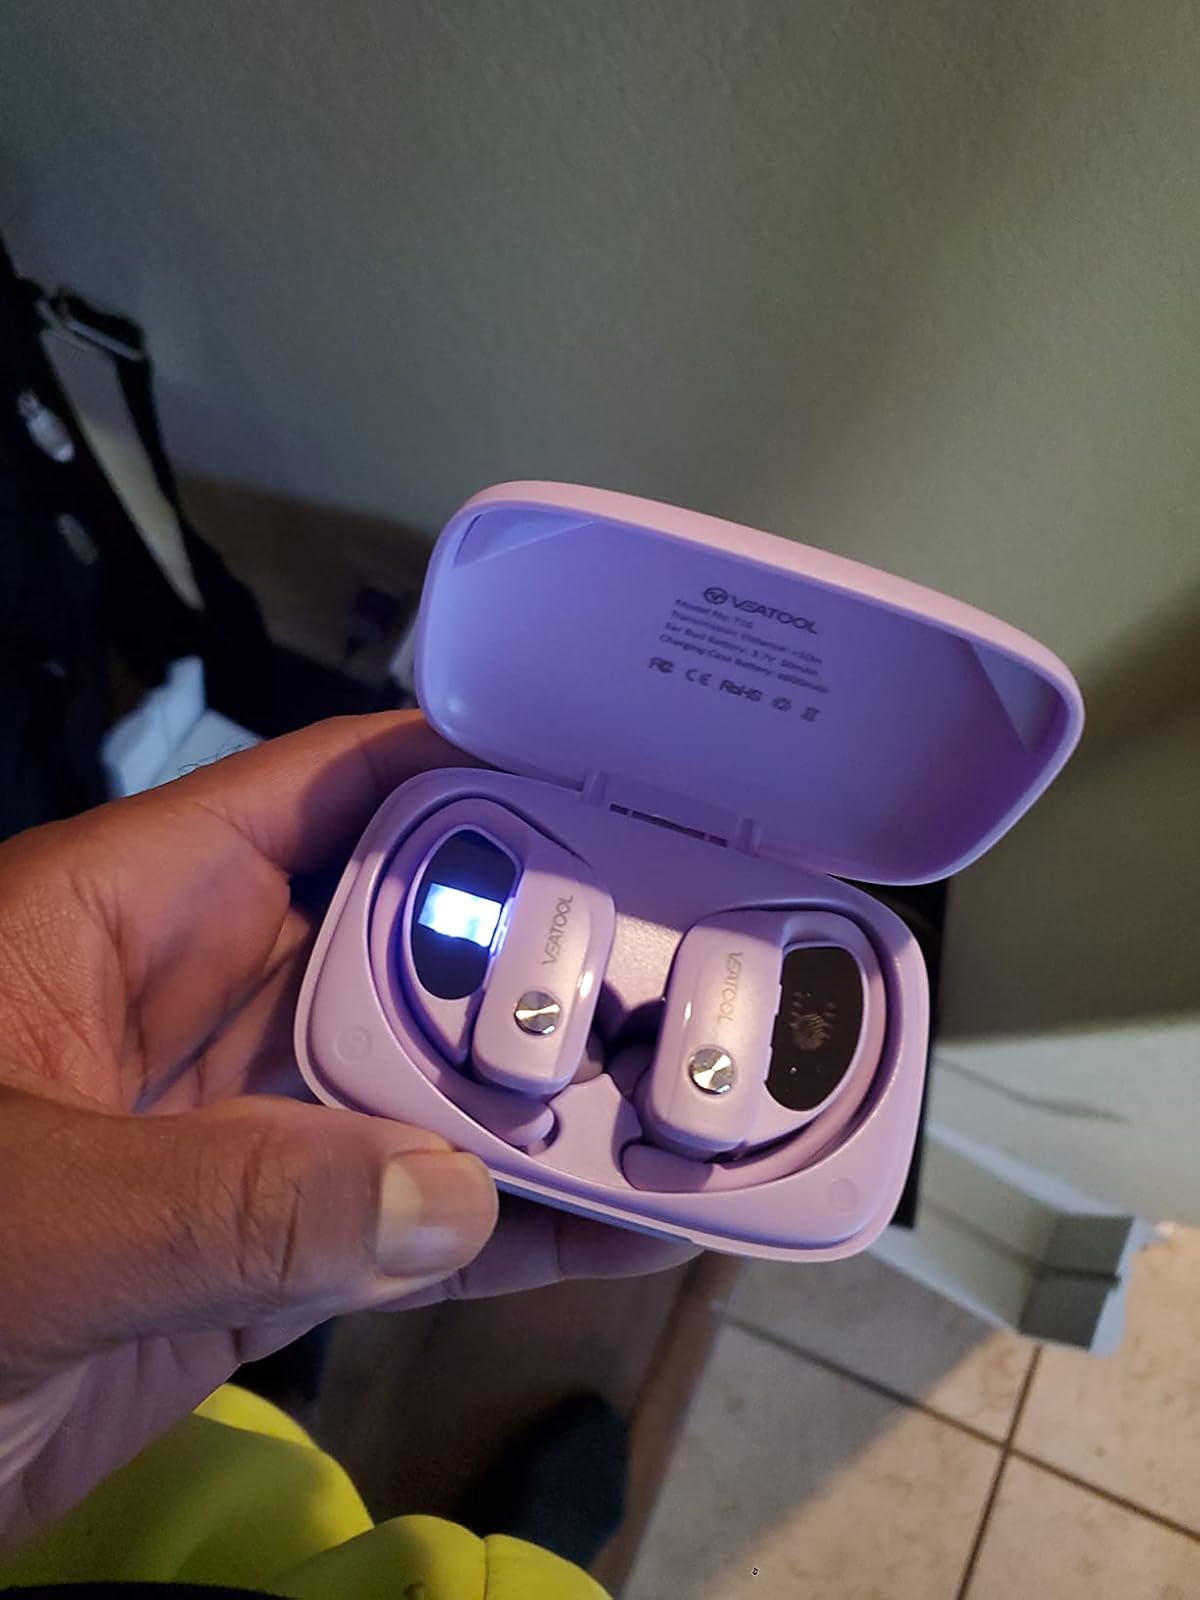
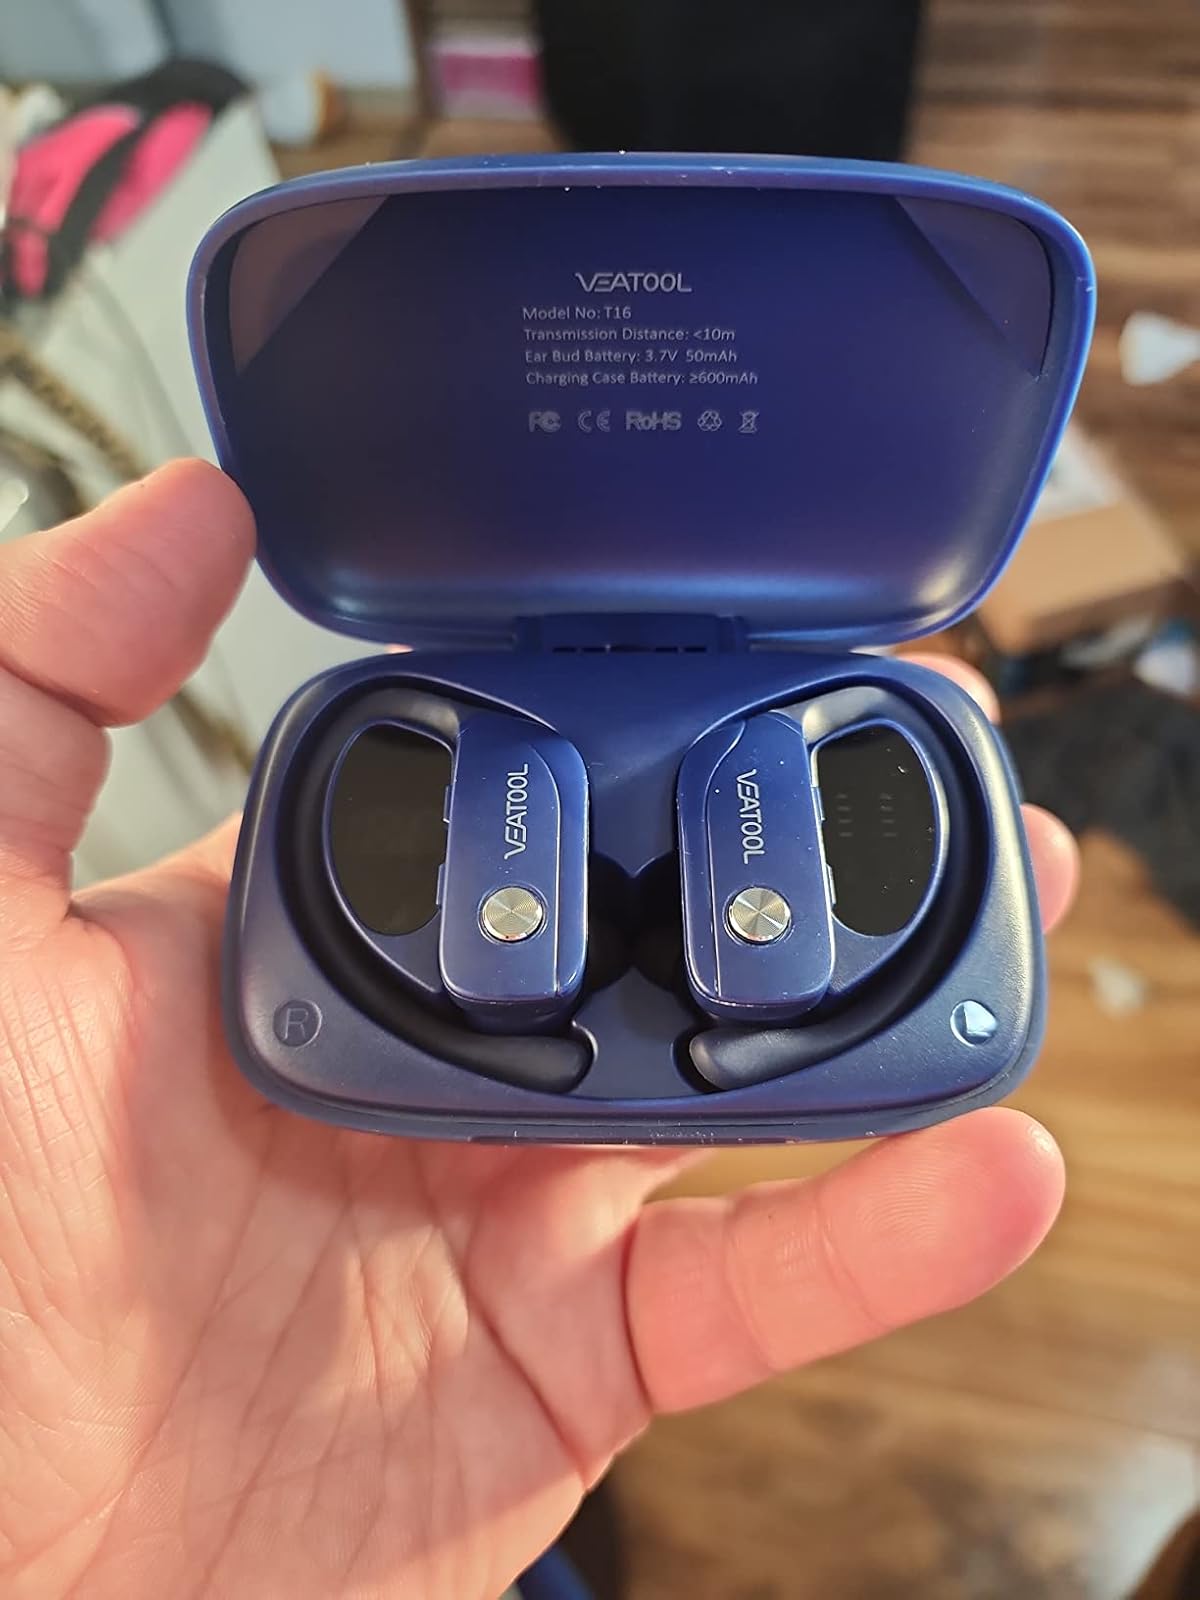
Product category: earbuds
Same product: no